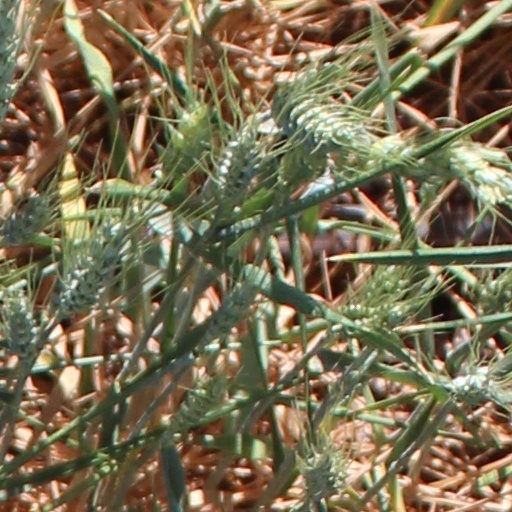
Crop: wheat